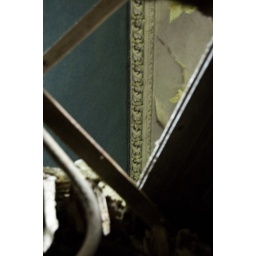
A tantalising glimpse of blue wall and decorative coving through a hole in the ceiling.